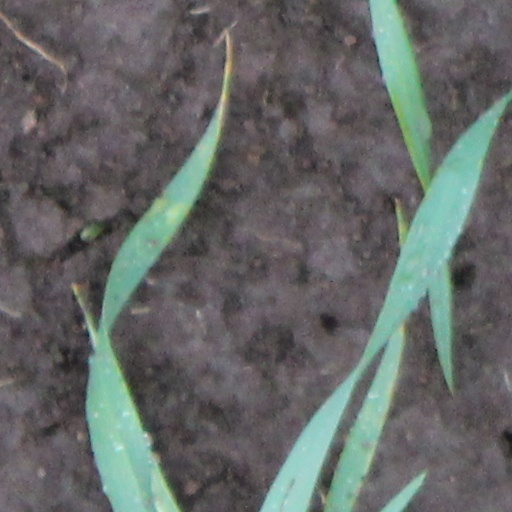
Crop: wheat